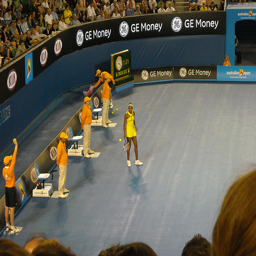
A woman in a yellow dress holding a tennis racquet.
an image of a woman with a tennis racket at a tournament
A tennis player waiting for a game on a tennis field.
a female tennis plater with guys standing behind her
A woman in a yellow dress playing tennis in a stadium.